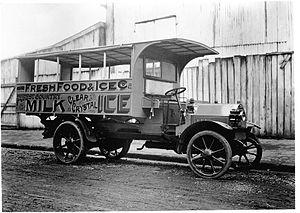
FIAT Veicoli Industriali était la division véhicules industriels du groupe Fiat S.p.A. avant la création d'IVECO en 1975.
Le Fiat Tipo 18 est un modèle de camion et d'autobus lancé en 1911 pour le camion et en 1913 pour l'autobus par le constructeur italien Fiat V.I..
Iveco Bus est la division spécialisée dans la construction d'autobus et d'autocars du groupe Iveco.